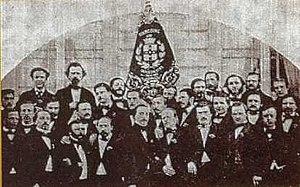
Photographie de la Société Nationale des Orphéonistes Crick-Sicks à son origine posant devant leur drapeau.
La Société Nationale des Orphéonistes Crick-Sicks est une société orphéonique basée à Tourcoing, dans le département du Nord.